Roberto Diana

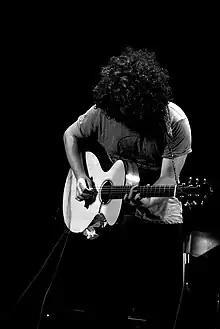

In 2010 he started to work to his first album "Raighes vol 1". In March 2013 the album was nominated at 12th Independent Music Awards category Instrumental. This is the first part of two albums. At the end of 2011, about this first album, was released a preview in smaller version, "Rough Tapes". This first production receives an immediate success from critics.